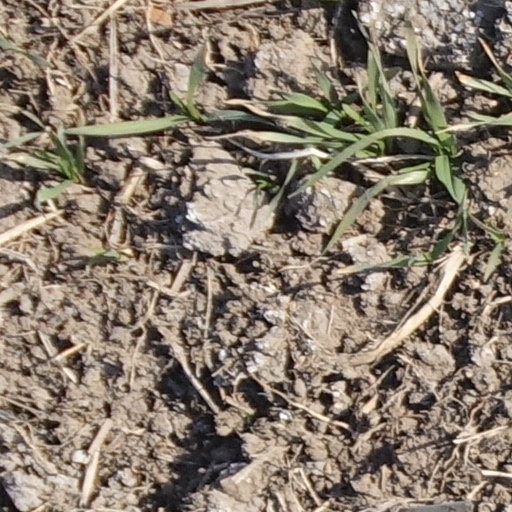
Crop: wheat